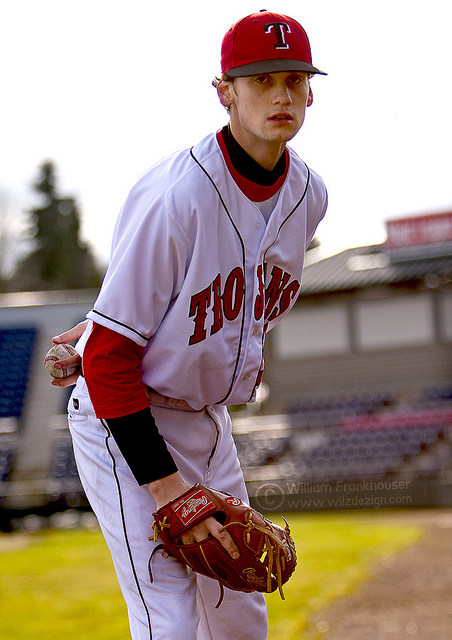
người đàn ông áo trắng đang chơi bóng chày trên sân